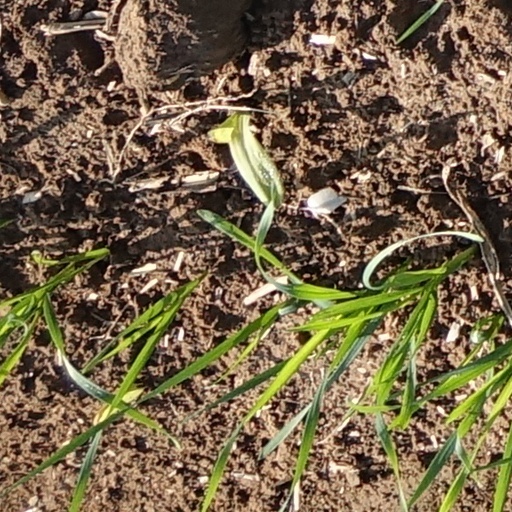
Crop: wheat